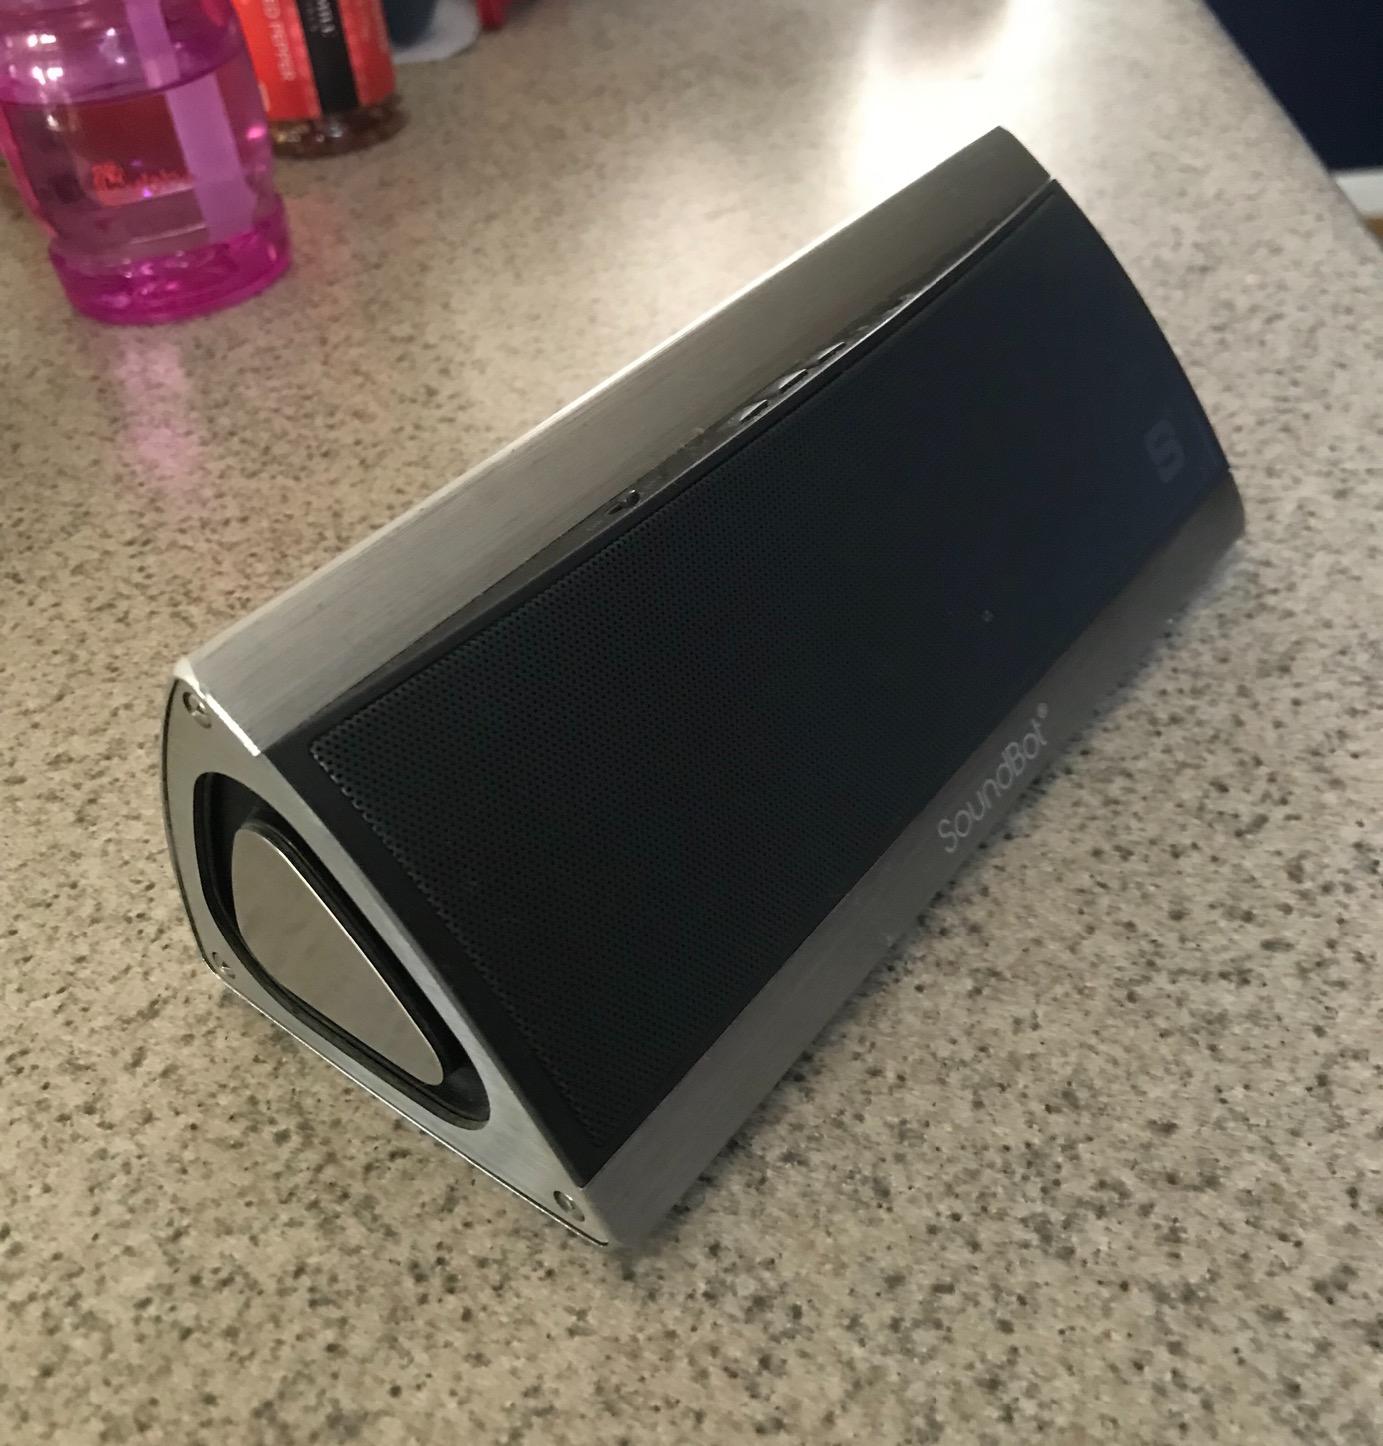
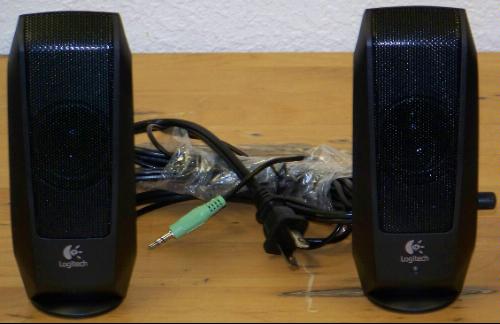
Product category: speaker
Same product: no